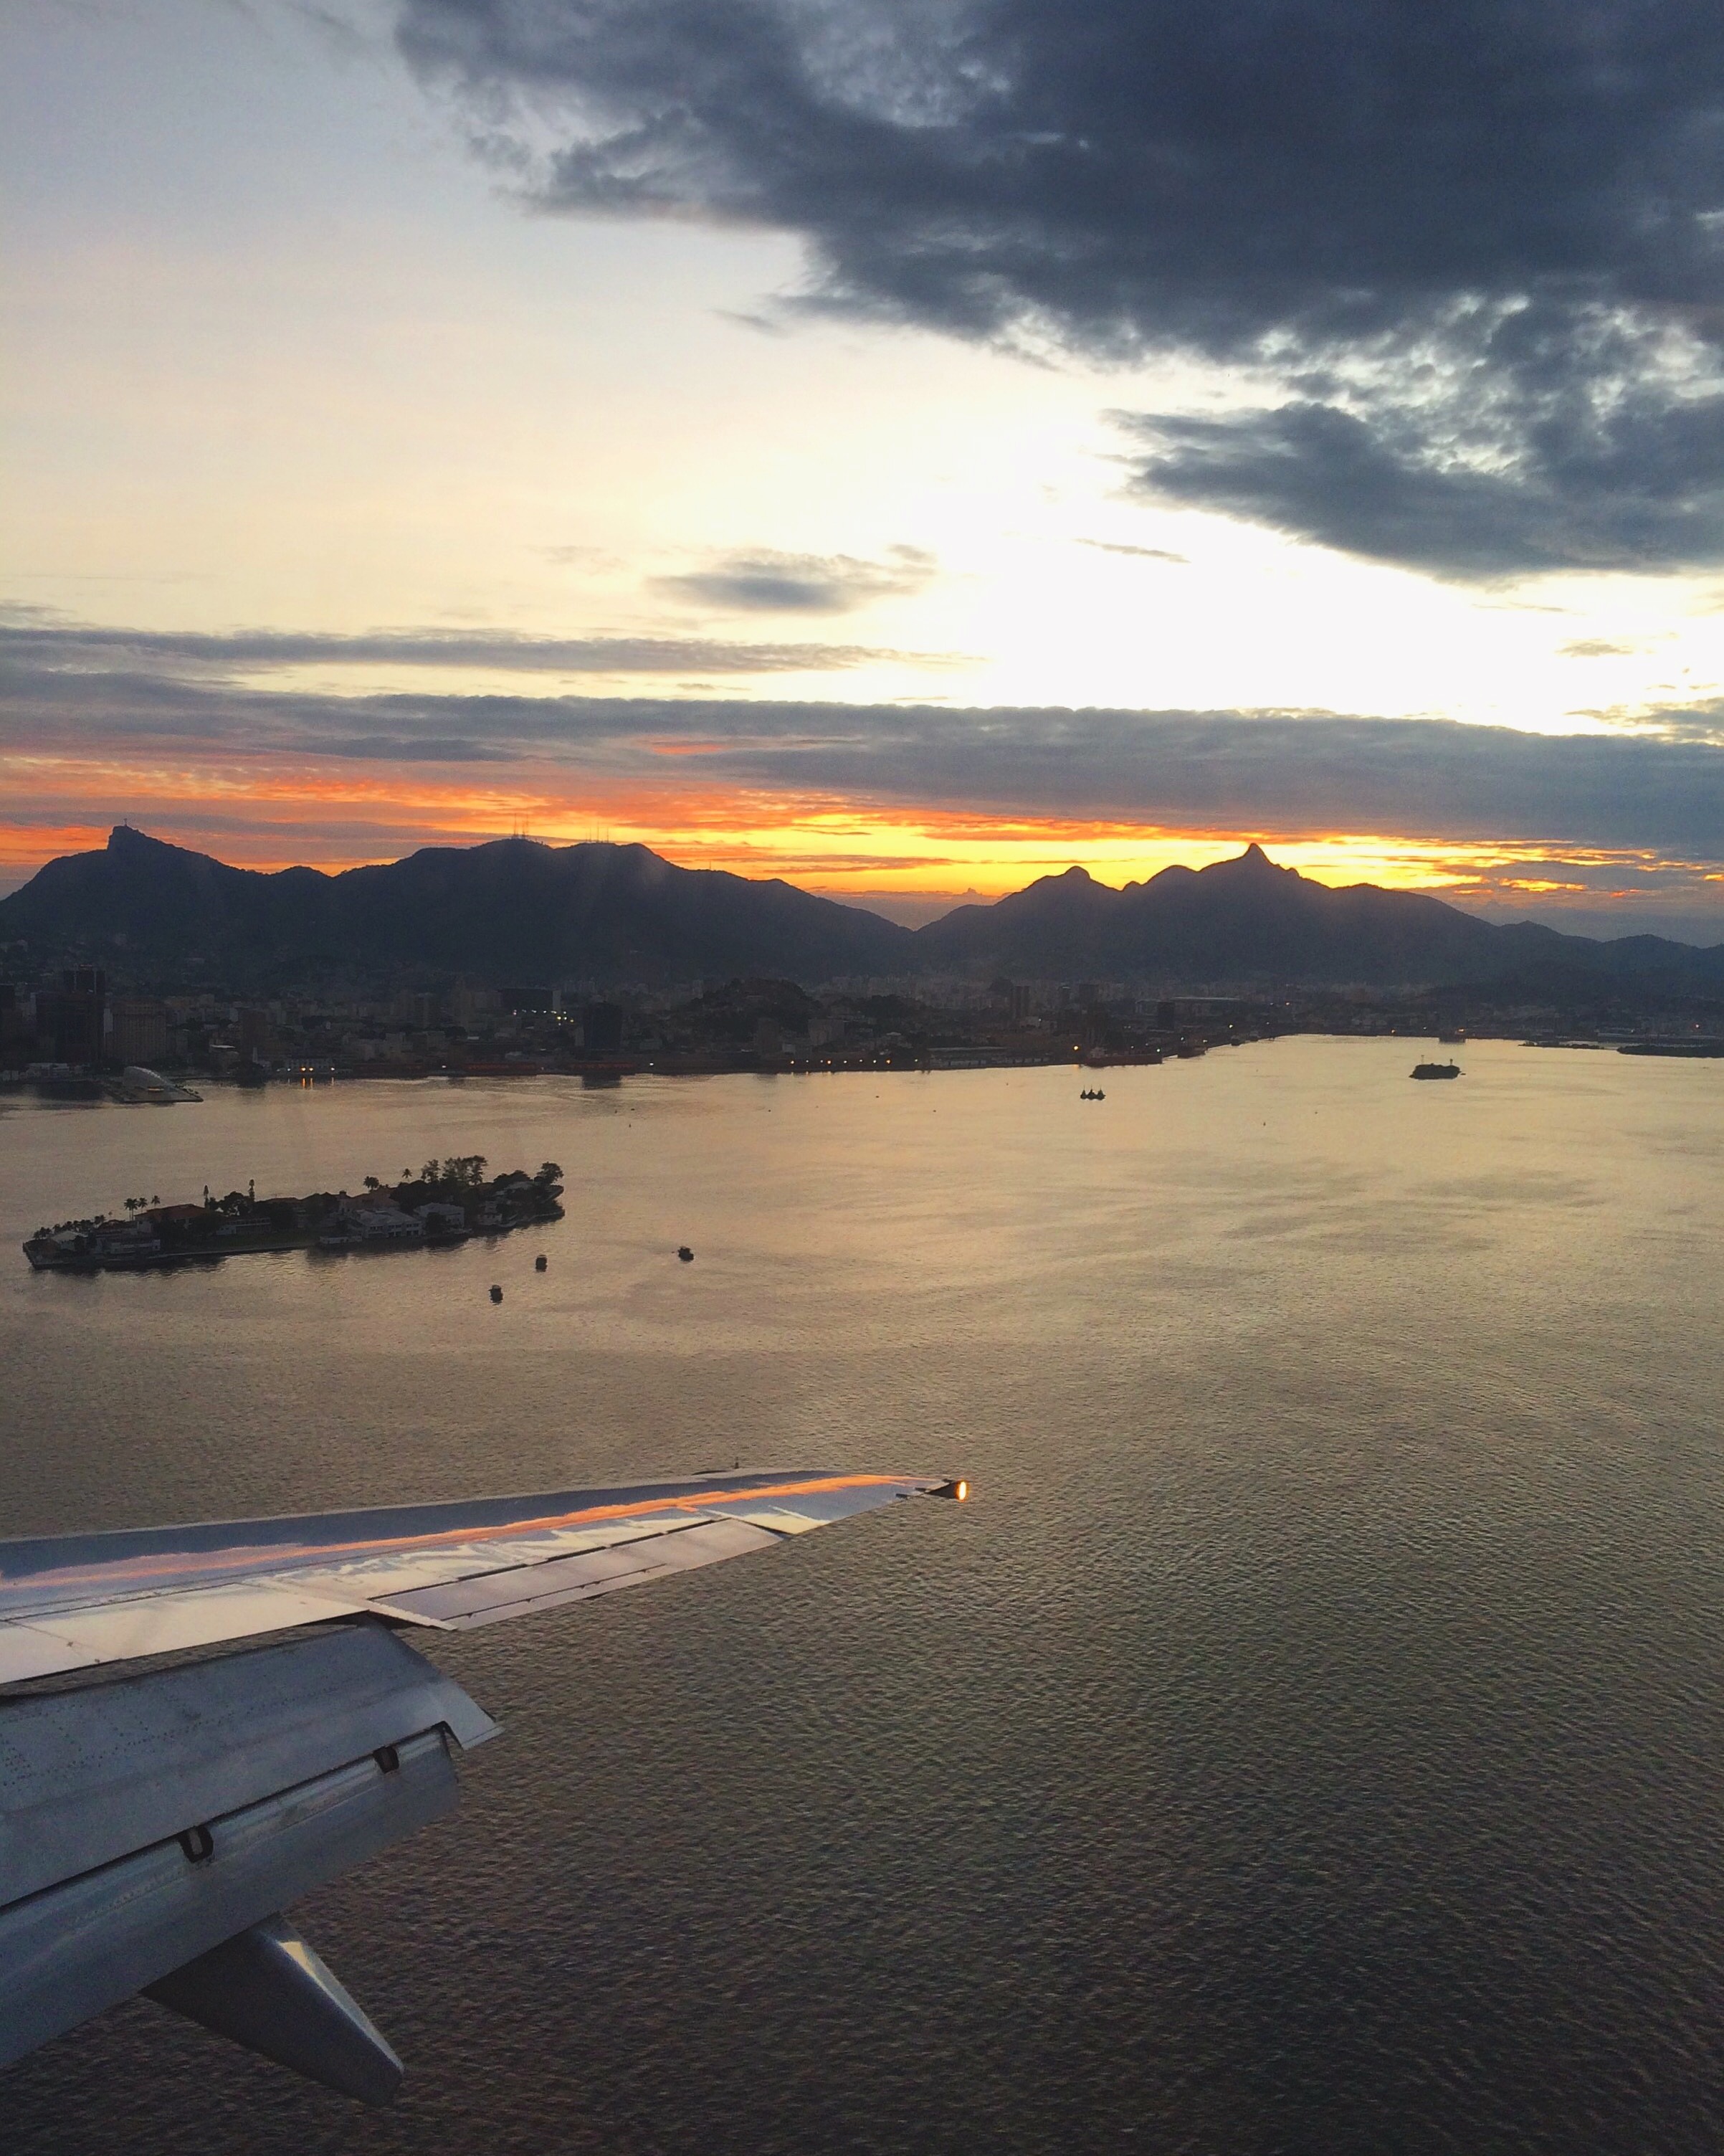
beach, sea, coast, ocean, horizon, cloud, sky, sun, sunrise, sunset, sunlight, morning, shore, lake, dawn, river, dusk, evening, reflection, bay, reservoir, loch